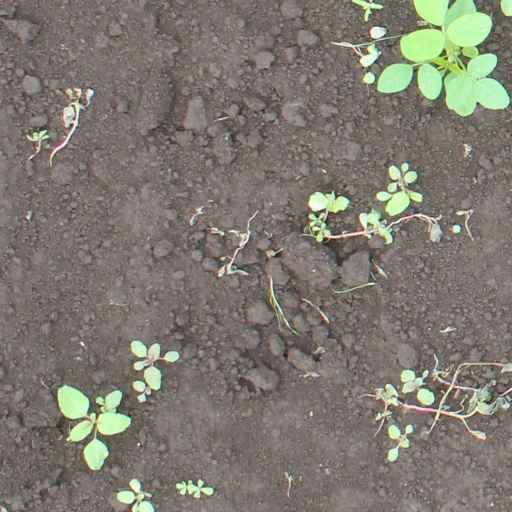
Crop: soybean